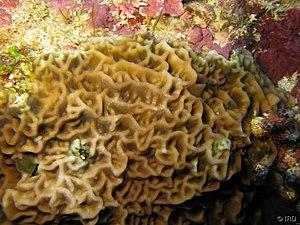
Leptoseris est un genre de scléractiniaires de la famille des Agariciidae.